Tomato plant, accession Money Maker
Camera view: horizontal (90 deg, fisheye); turntable rotation: 60 degrees
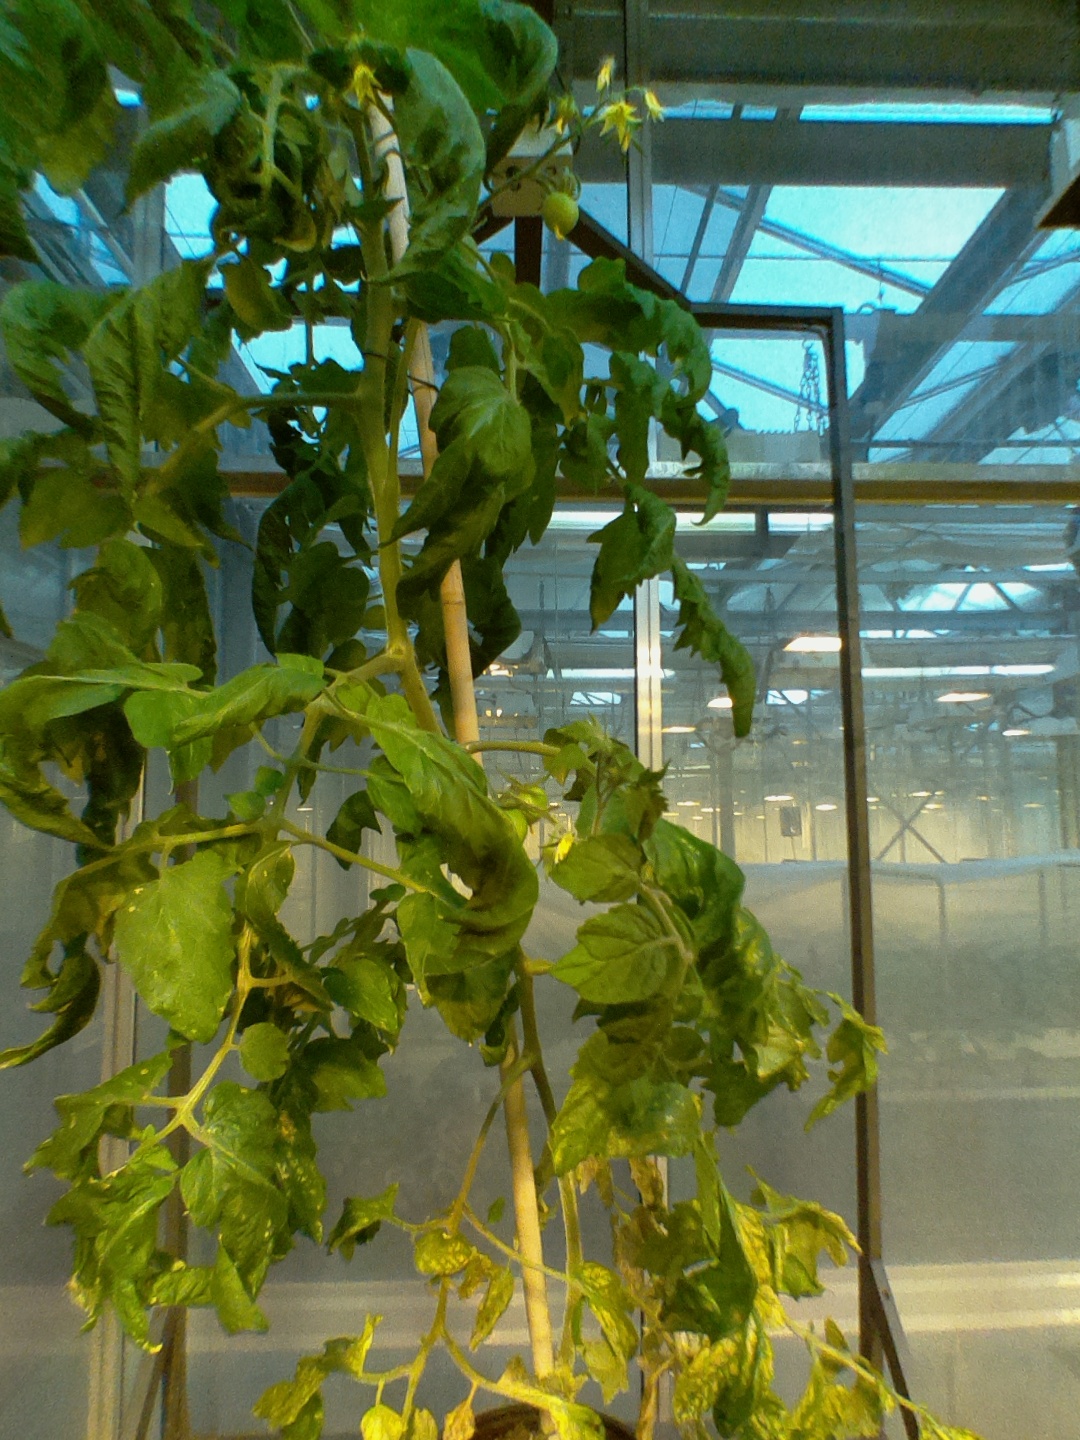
BBCH growth stage 71: 10%-20% of final fruit size